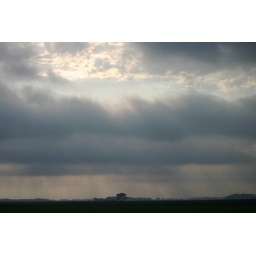
Just like the tree in the middle of the field with the sun breaking through the clouds.